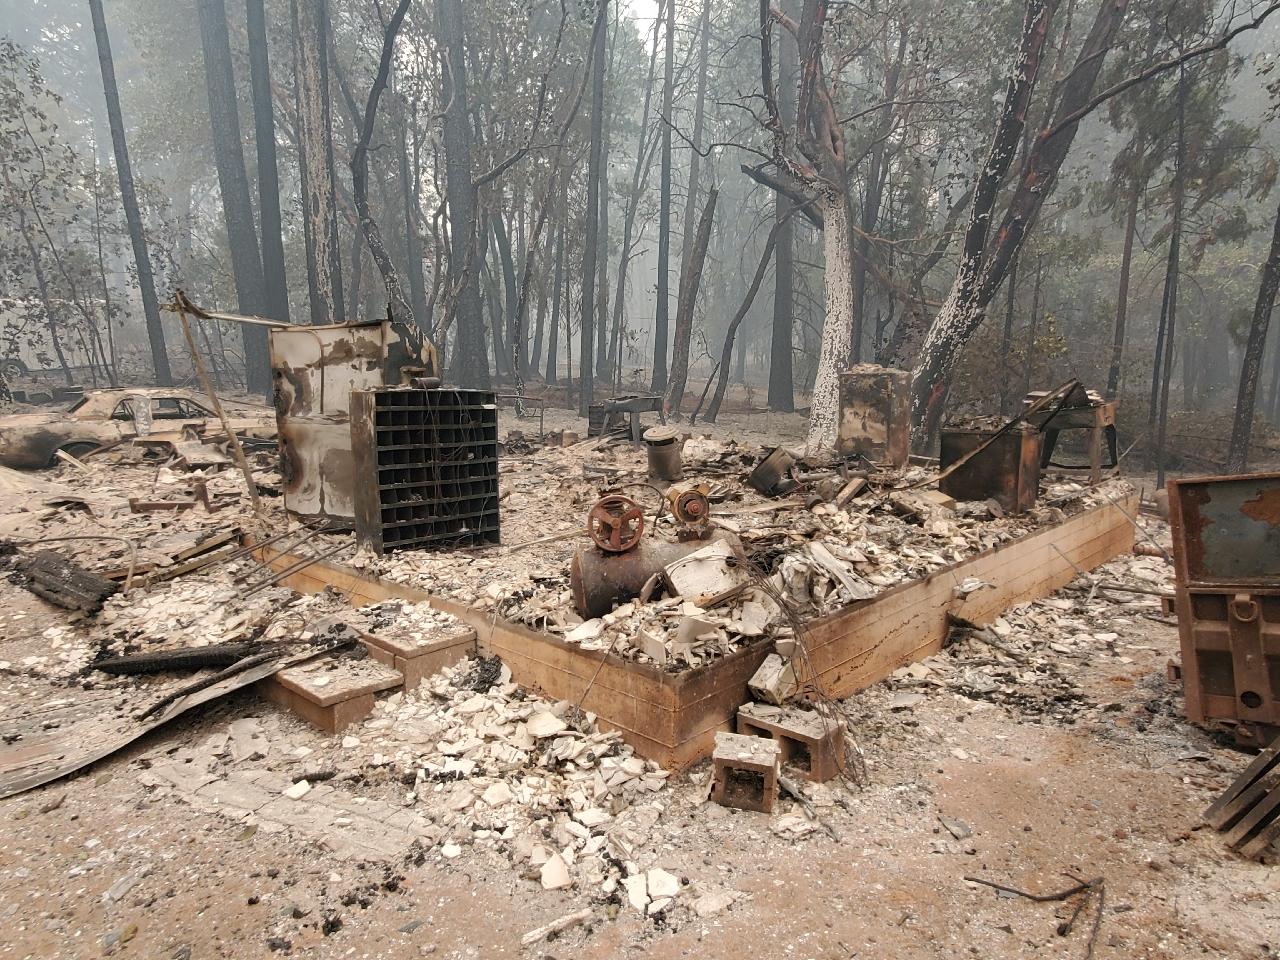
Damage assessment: destroyed